Water birth

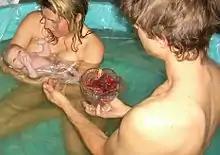
A mother participating in a water birth.

Water birth is childbirth that occurs in water, usually a birthing pool. It may include the use of water for relaxation and pain relief during the first stage of labour, birth into water in the second stage of labour, and the delivery of the placenta in the third stage of labour.